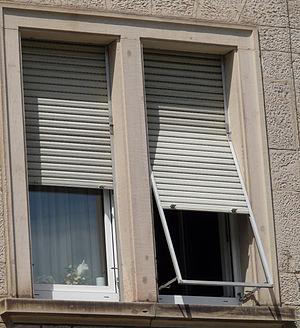
Volets roulants inclinables.